Somerville Historic District

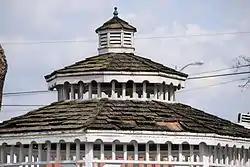
Courthouse gazebo in district

The Somerville Historic District is a historic district in Somerville, Tennessee which was listed on the National Register of Historic Places in 1982.